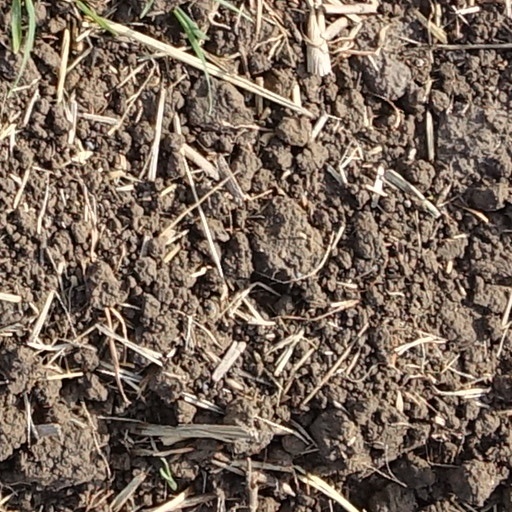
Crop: wheat